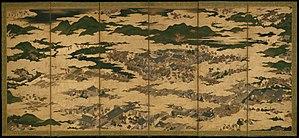
Les Rouleaux illustrés du Dit de Hōgen formaient un emaki datant de l’époque de Kamakura qui illustrait le Dit de Hōgen, un conte guerrier japonais narrant l’épisode historique de la rébellion de Hōgen en 1156. Aujourd’hui disparu, l’emaki est évoqué dans plusieurs documents historiques et a servi de sources d’inspiration pour de nombreuses œuvres ultérieures sur le même sujet.